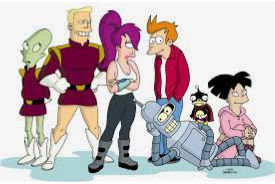
Portrait style: Cartoon Portrait